Dubbing (poultry)

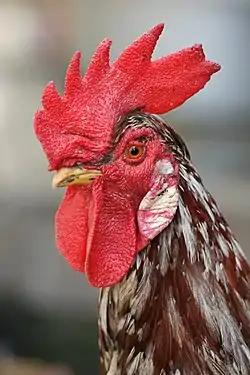
A cockerel that has not been dubbed showing the comb on top of the head, the wattles hanging from the throat and the earlobes (pinky white) hanging from the ears

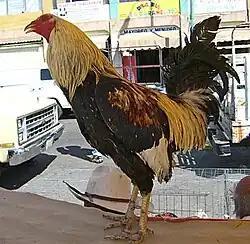
A cockerel that appears to have been dubbed

Dubbing is the procedure of removing the comb, wattles and sometimes earlobes of poultry. Removing the wattles is sometimes called "dewattling".